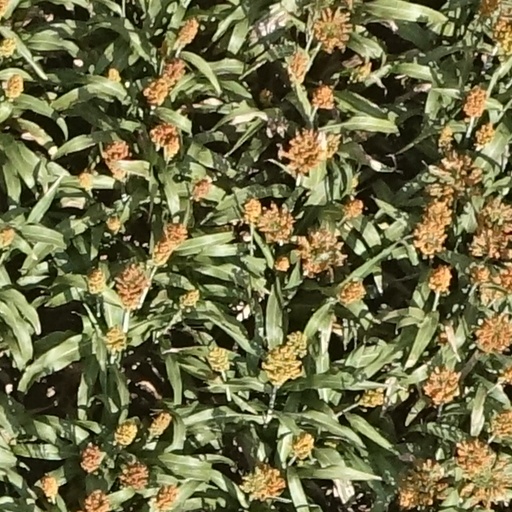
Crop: sorghum